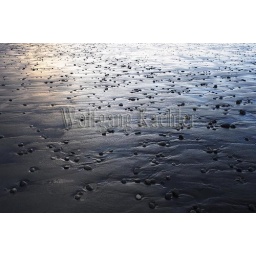
Usa, washington state, olympic national park, kalaloch, beach at low tide, patterns in sand